VKV Shergaon

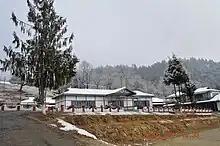
VKV Shergaon

Vivekananda Kendra Vidyalaya, Shergaon, popularly known as VKV Shergaon is a co-educational higher secondary school in Shergaon village, 60 km from Bomdila in West Kameng district, Arunachal Pradesh, India. The school opened in 1981.